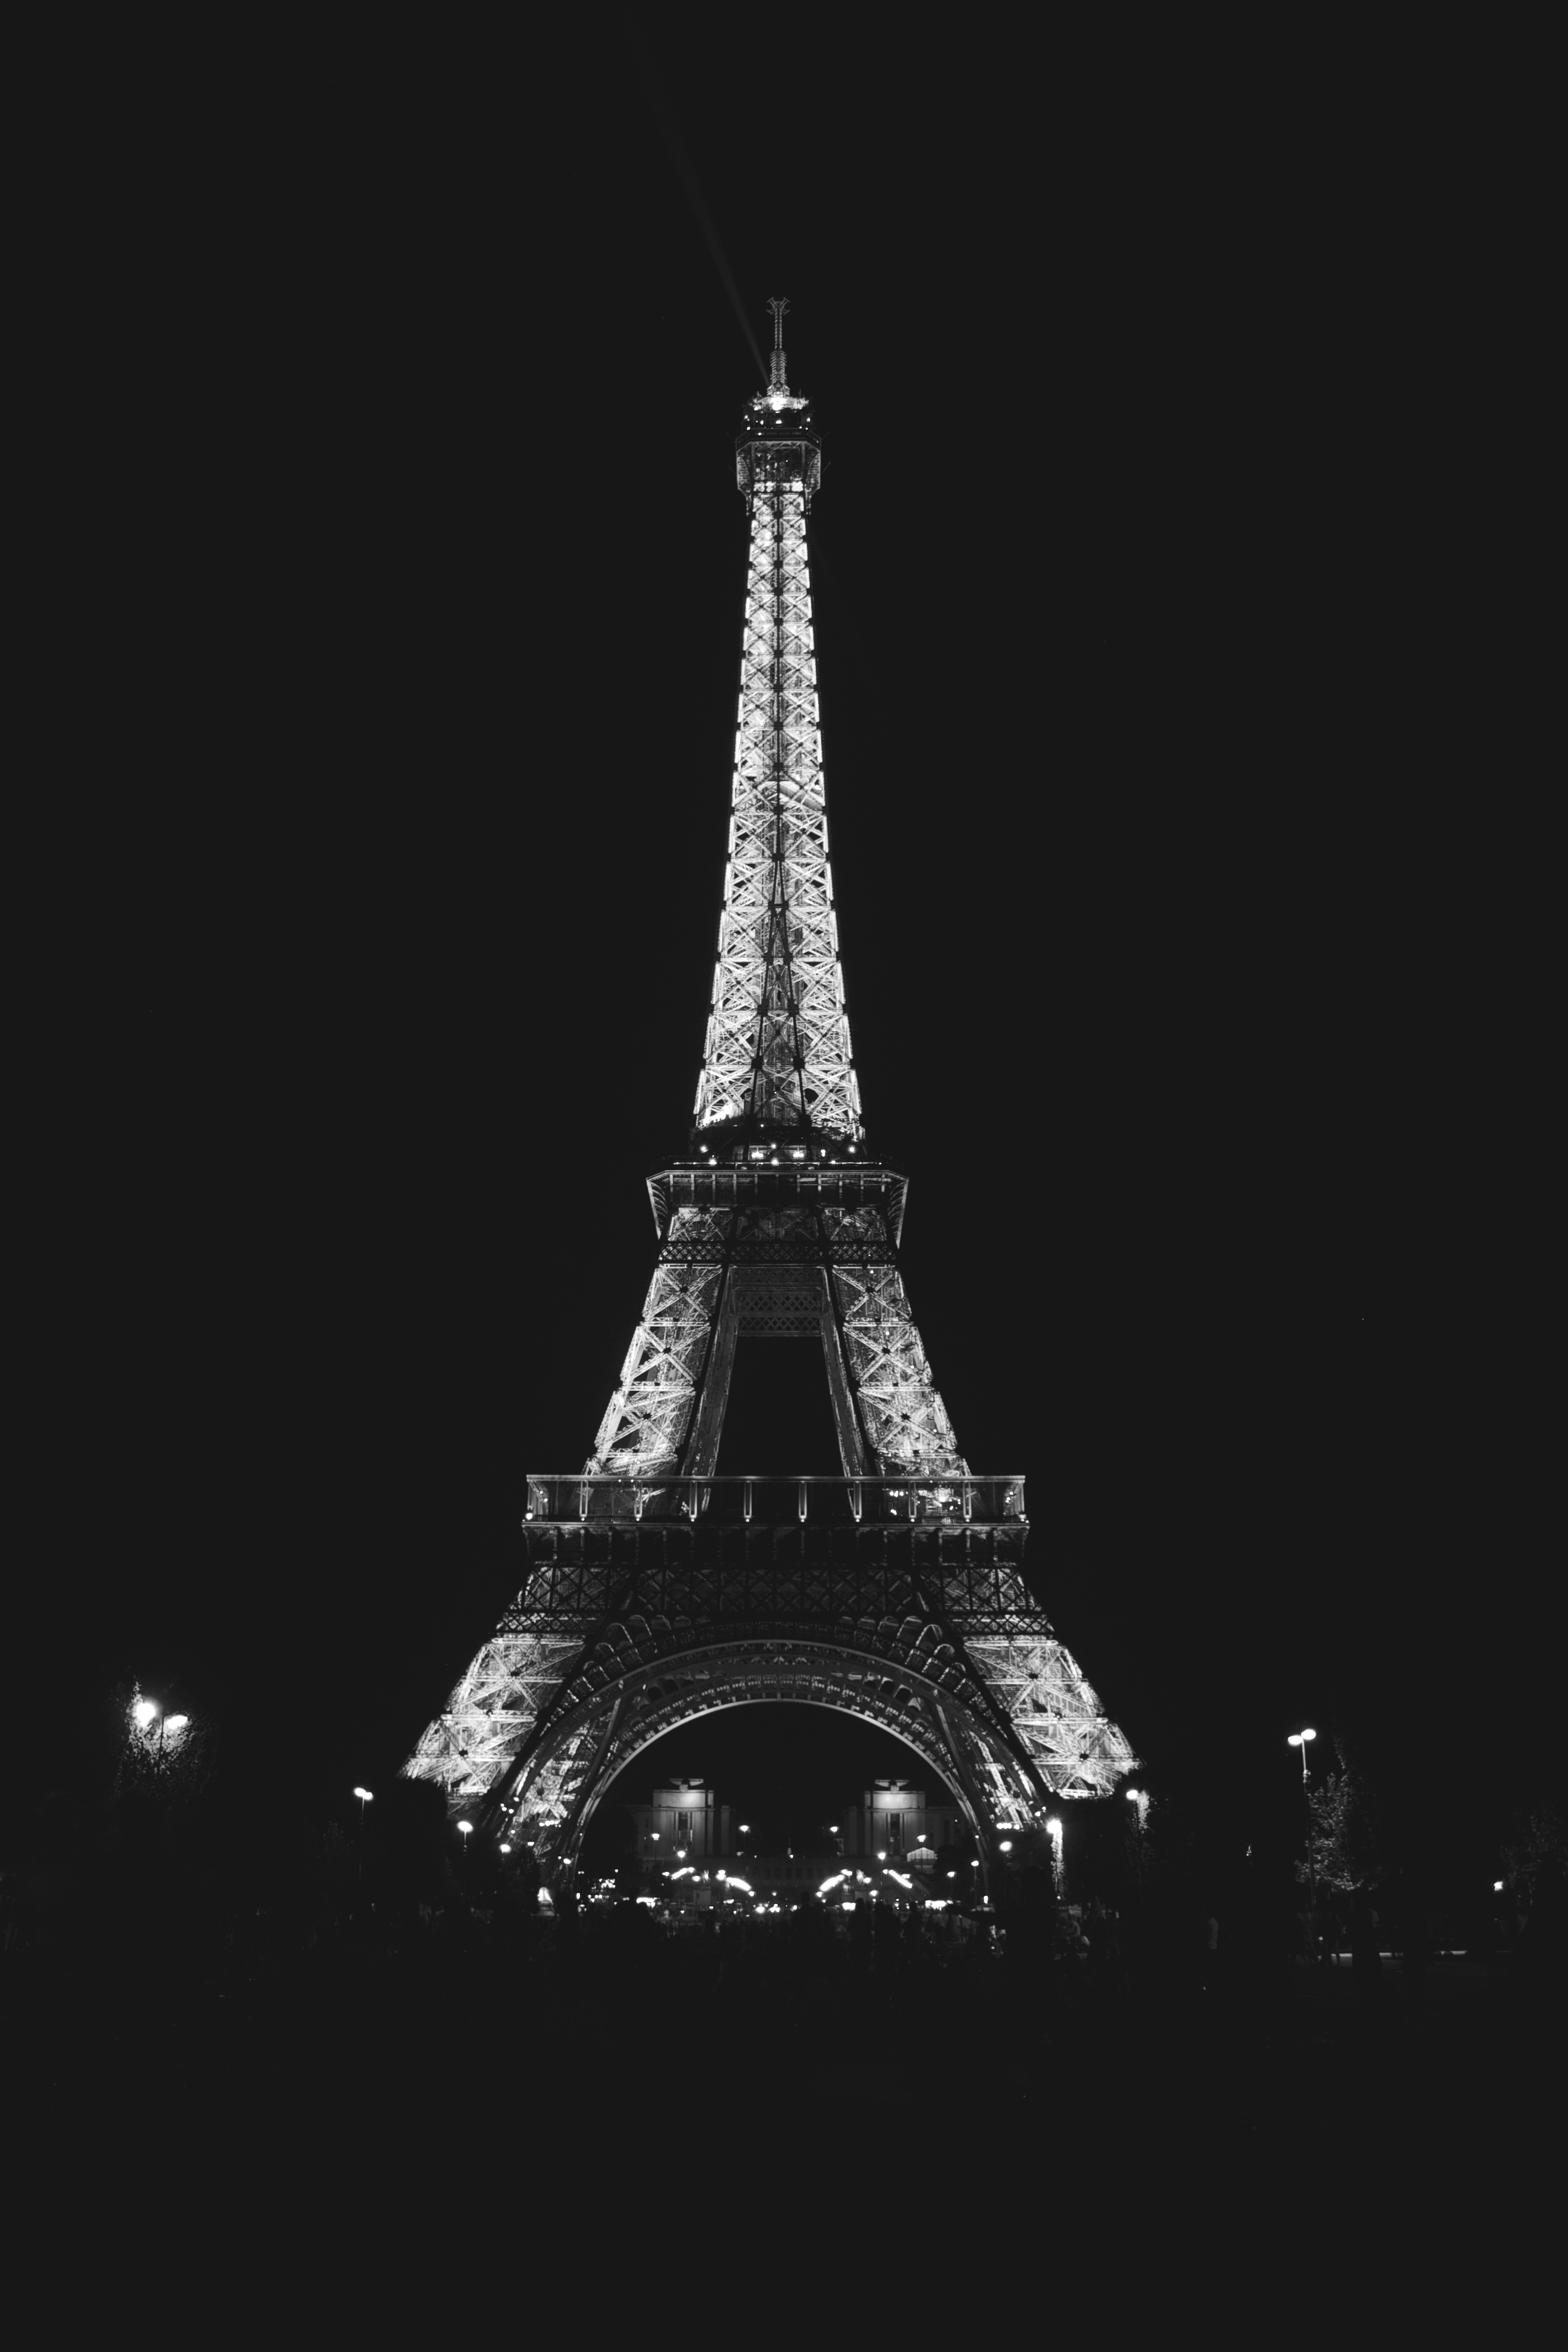
light, black and white, night, tower, darkness, black, monochrome, lighting, illustration, symmetry, shape, monochrome photography